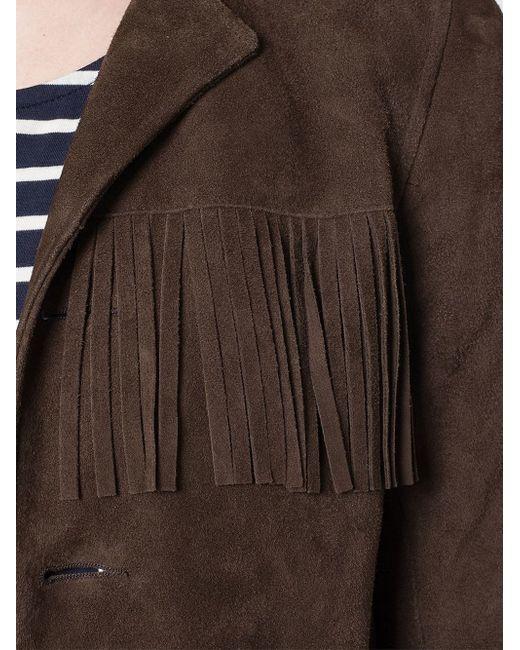
Brauner Wildlederblazer mit Reißverschluss für Damen